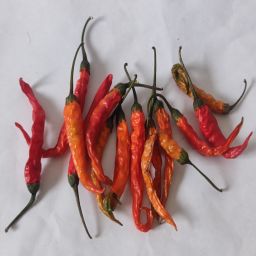
Crop: Chile Pepper
Quality: Dried